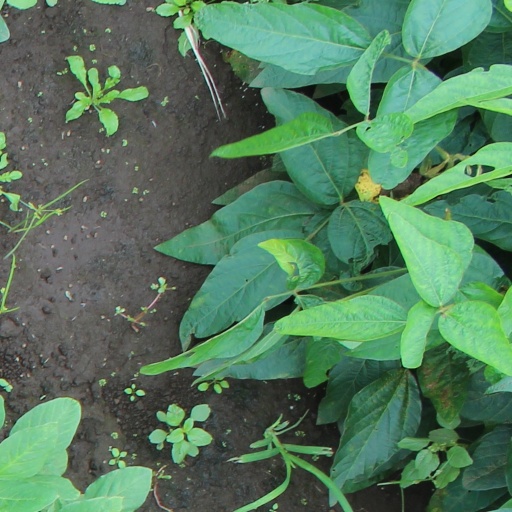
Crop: soybean